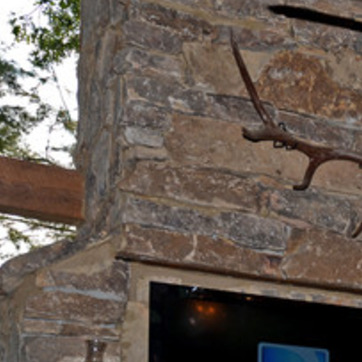
Material: stone